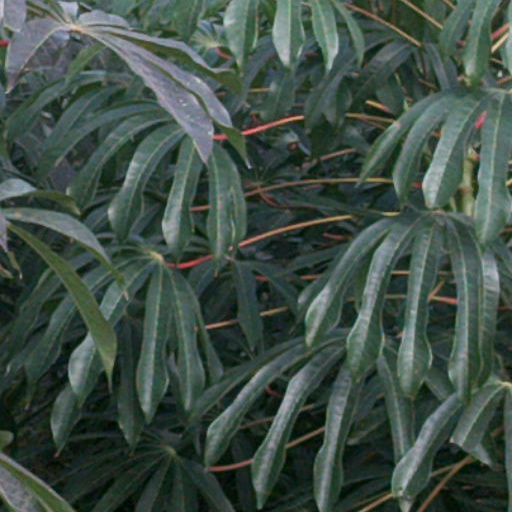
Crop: cassava